Line Damkjær Kruse

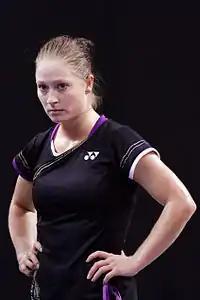

Line Damkjær Kruse (born 7 January 1988) is a Danish badminton player. She won silver medal in girls' doubles event at the 2007 European Junior Championships, and bronze medal in mixed doubles event.